Grinch

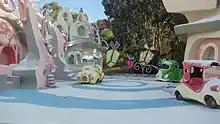
Set of the 2000 film "How the Grinch Stole Christmas"

In many different movies, specials, and television series, the Grinch has been voiced and played by many different characters throughout many films. In Chuck Jones' 1966 television special, the Grinch was voiced by Boris Karloff before he died three years later in 1969. Hans Conried voiced the character in "Halloween Is Grinch Night" while Bob Holt voiced the character in "The Grinch Grinches the Cat in the Hat", a crossover with one of Dr. Seuss' characters The Cat in the Hat.